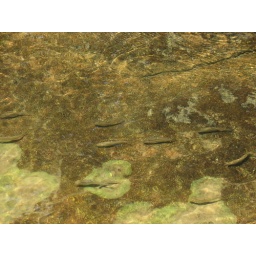
fish in the creek and slick rocks